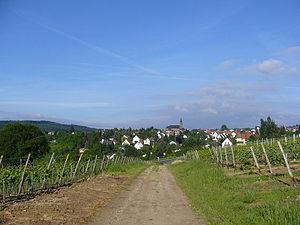
Weiler bei Bingen est une municipalité de la Verbandsgemeinde Rhein-Nahe, dans l'arrondissement de Mayence-Bingen, en Rhénanie-Palatinat, dans l'ouest de l'Allemagne.